Allotropes of carbon

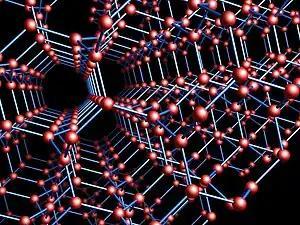
The "K" crystal

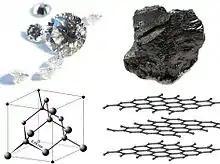
Diamond and graphite are two allotropes of carbon: pure forms of the same element that differ in structure.

The system of carbon allotropes spans an astounding range of extremes, considering that they are all merely structural formations of the same element.